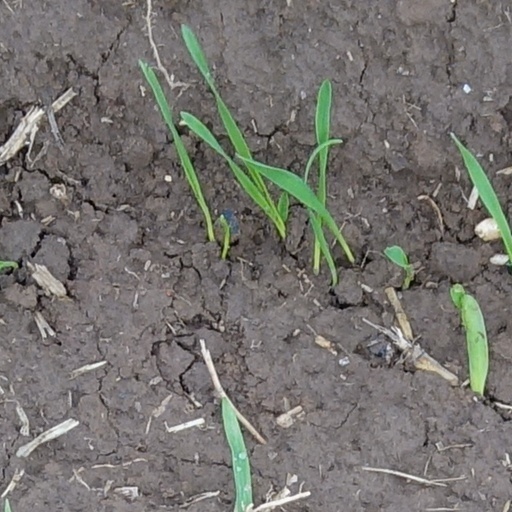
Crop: wheat